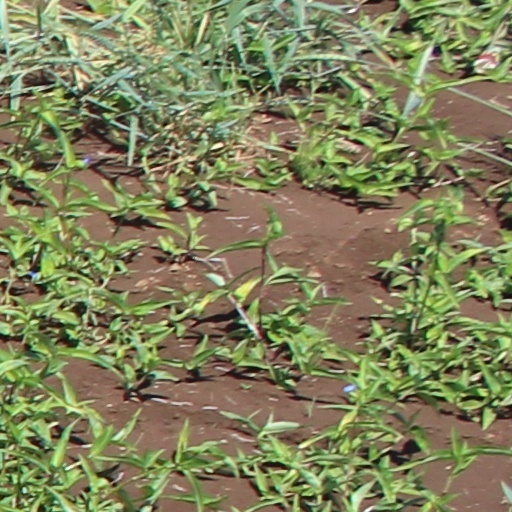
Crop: wheat